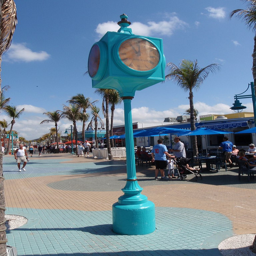
A turquoise clock sits in the courtyard in a tropical location.
A street light in the middle of an outdoor dining area
A blue clock standing in the middle of a sidewalk.
A turquoise clock with four faces is located near the beach.
A close up image of a clock statue on the street.